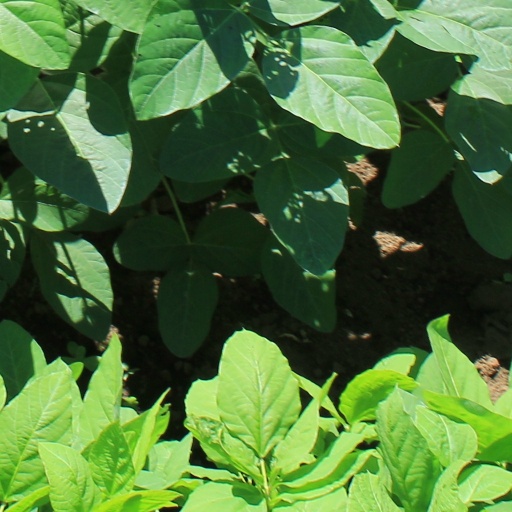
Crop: soybean